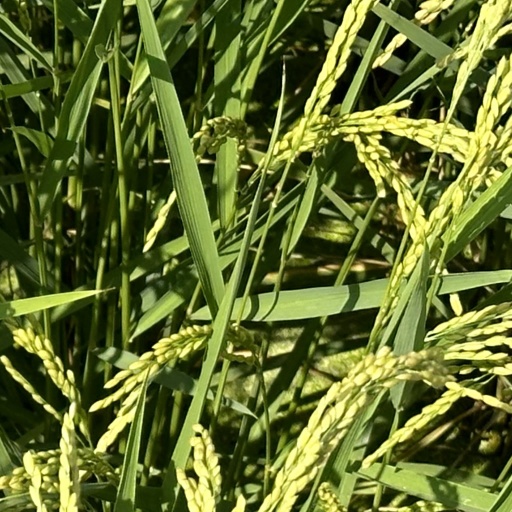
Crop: rice